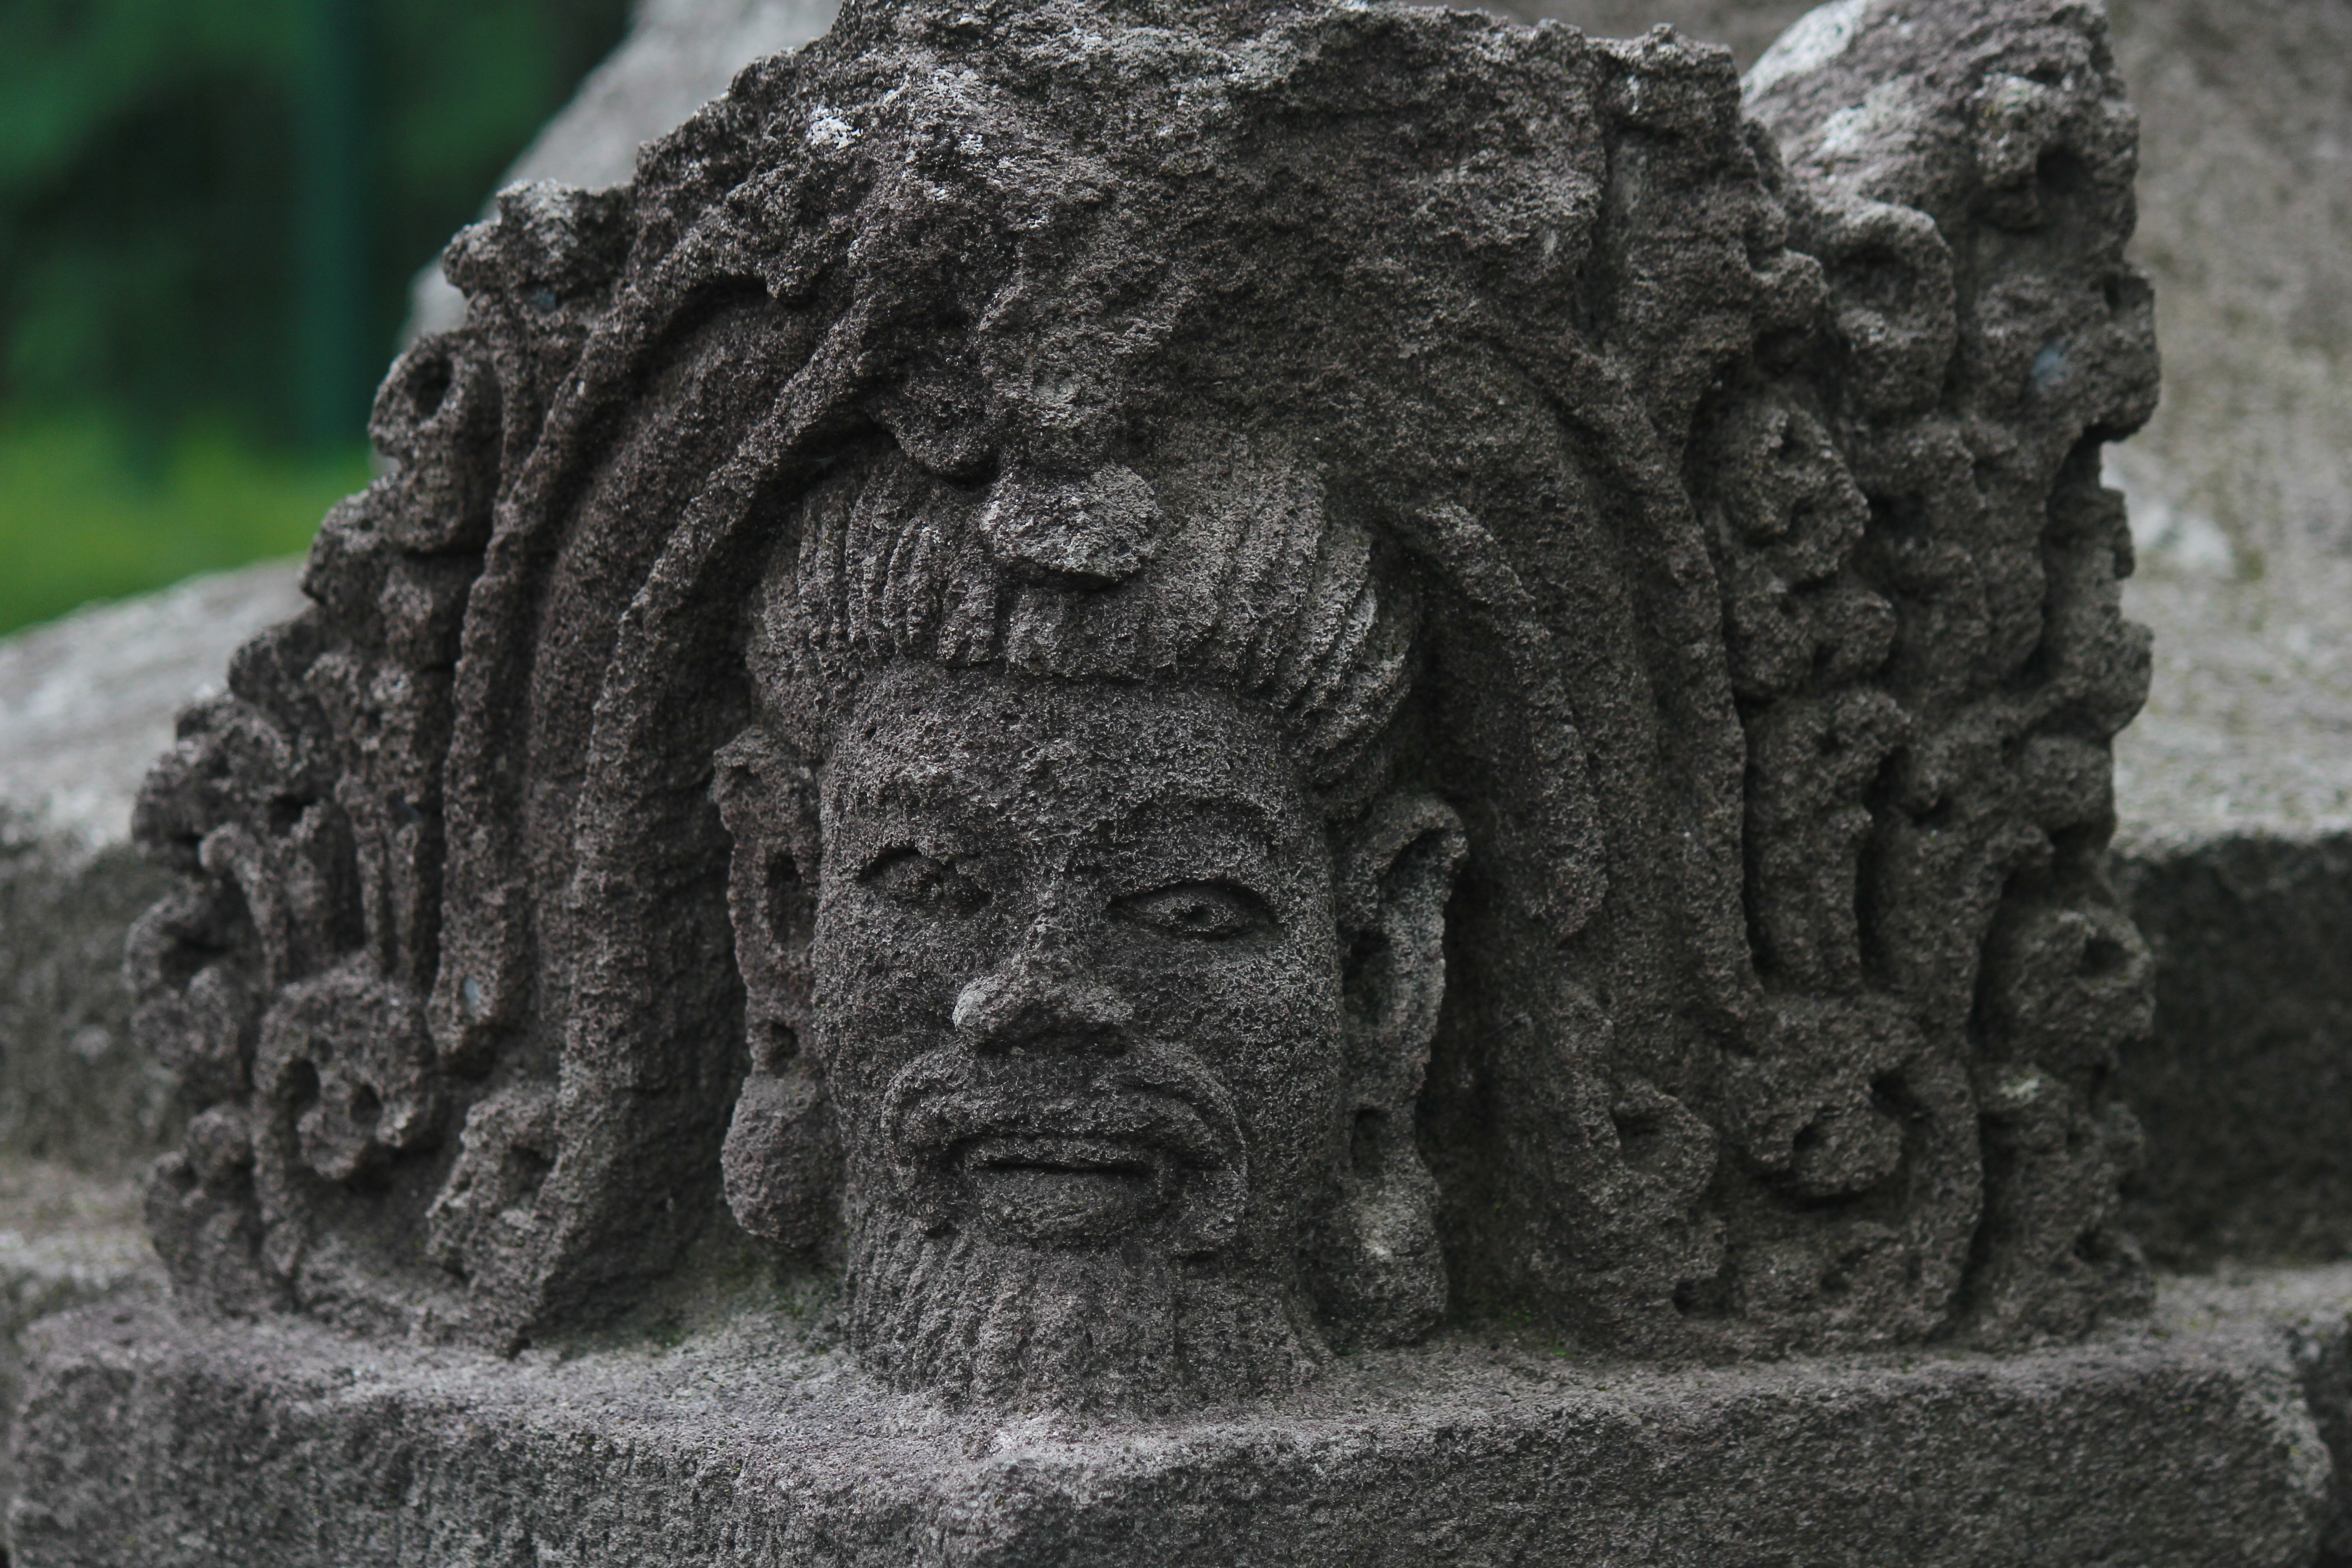
rock, monument, dark, statue, ancient, gargoyle, face, sculpture, stones, art, temple, culture, carving, stone carving, ancient history